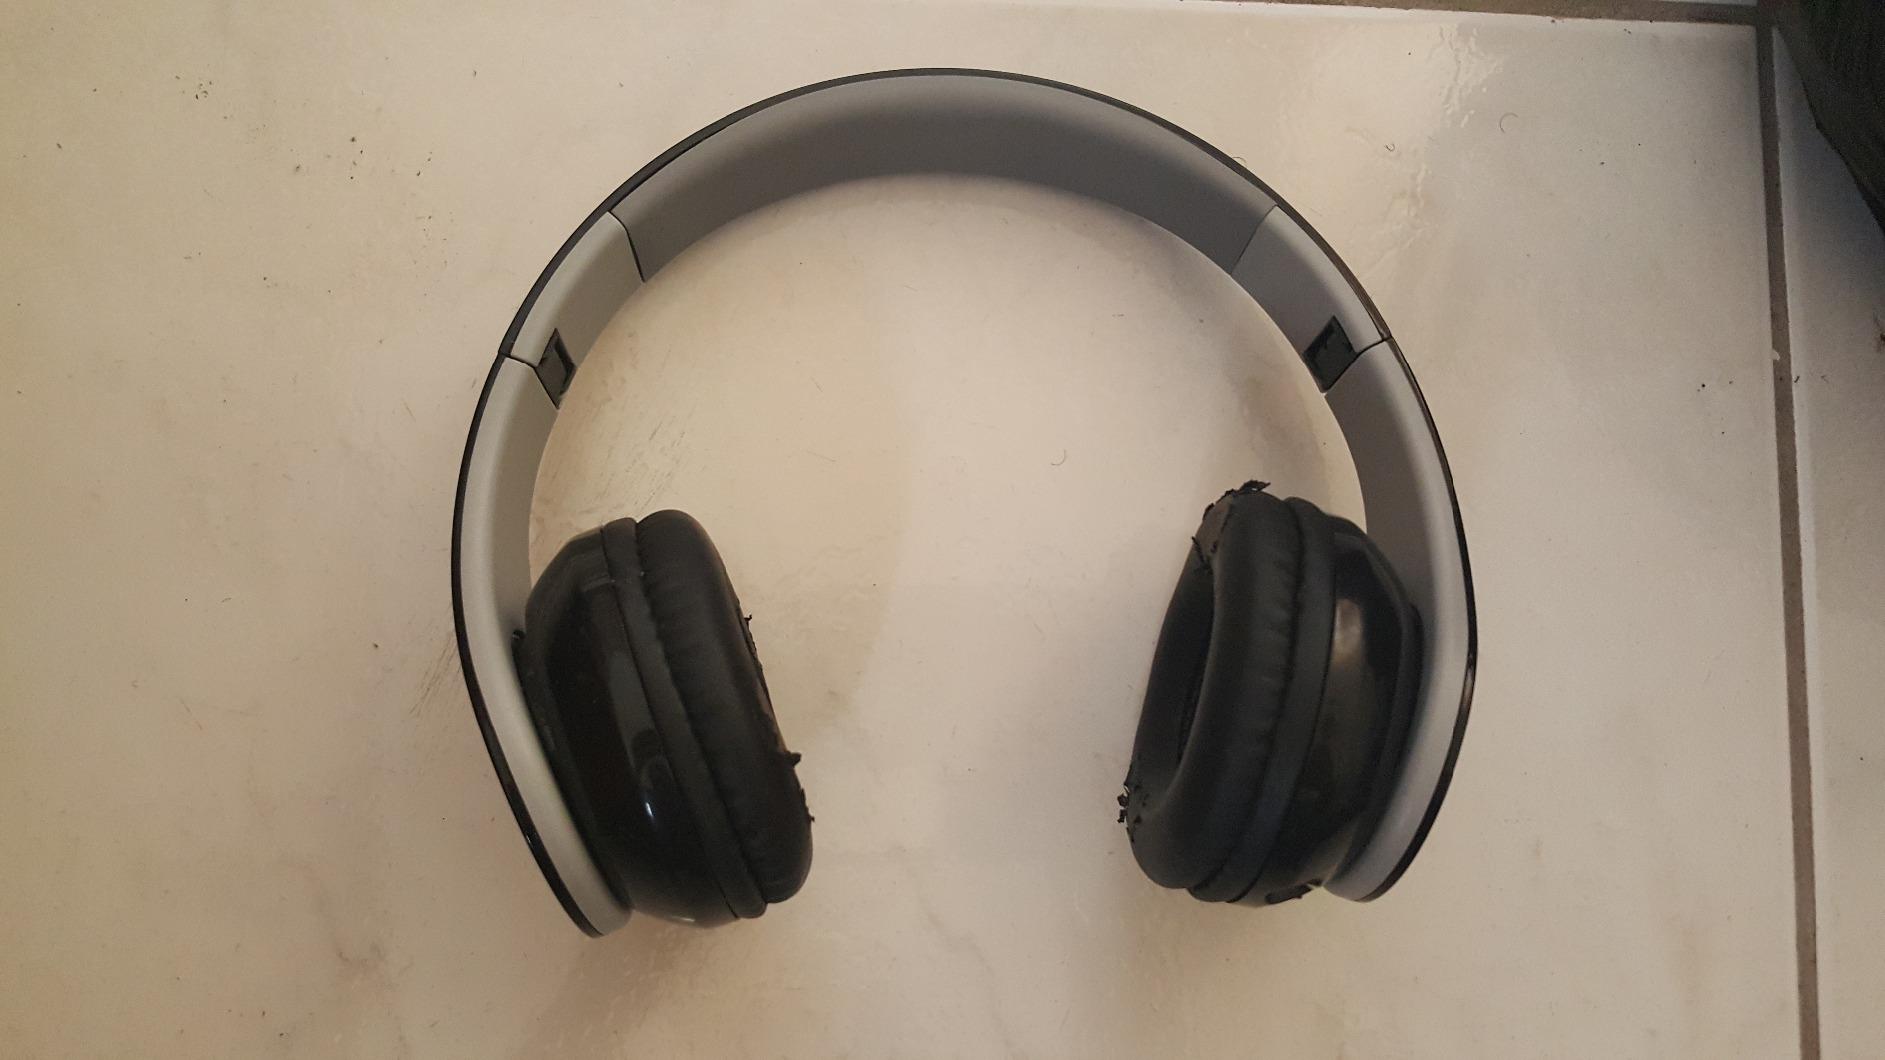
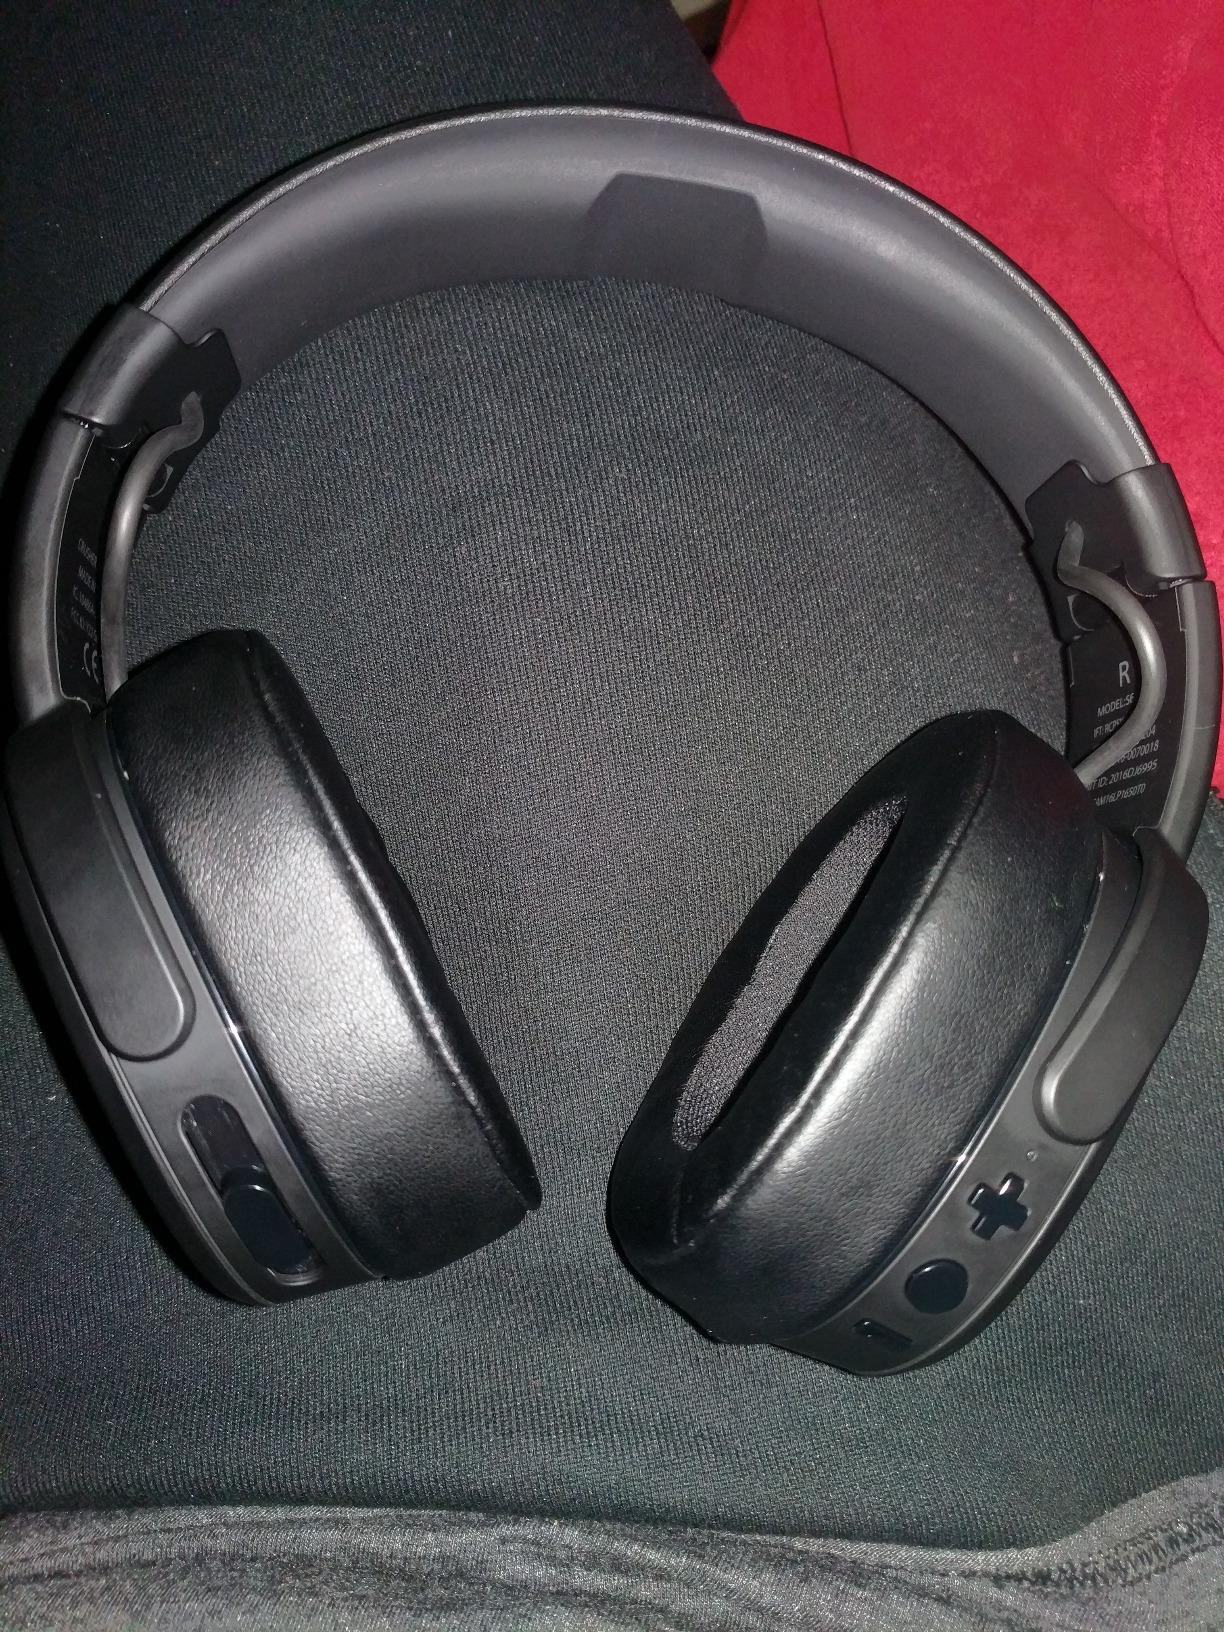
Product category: headphones
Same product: no